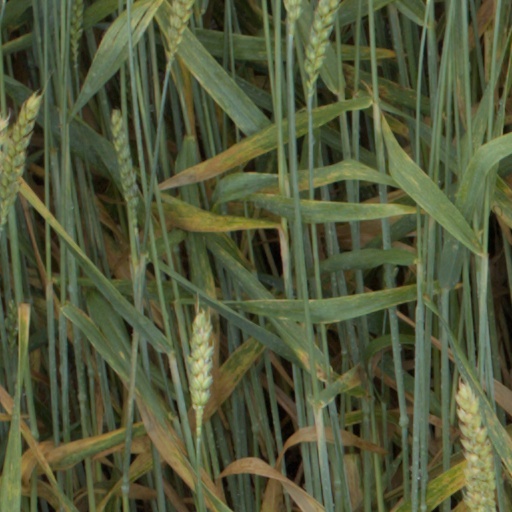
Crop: wheat